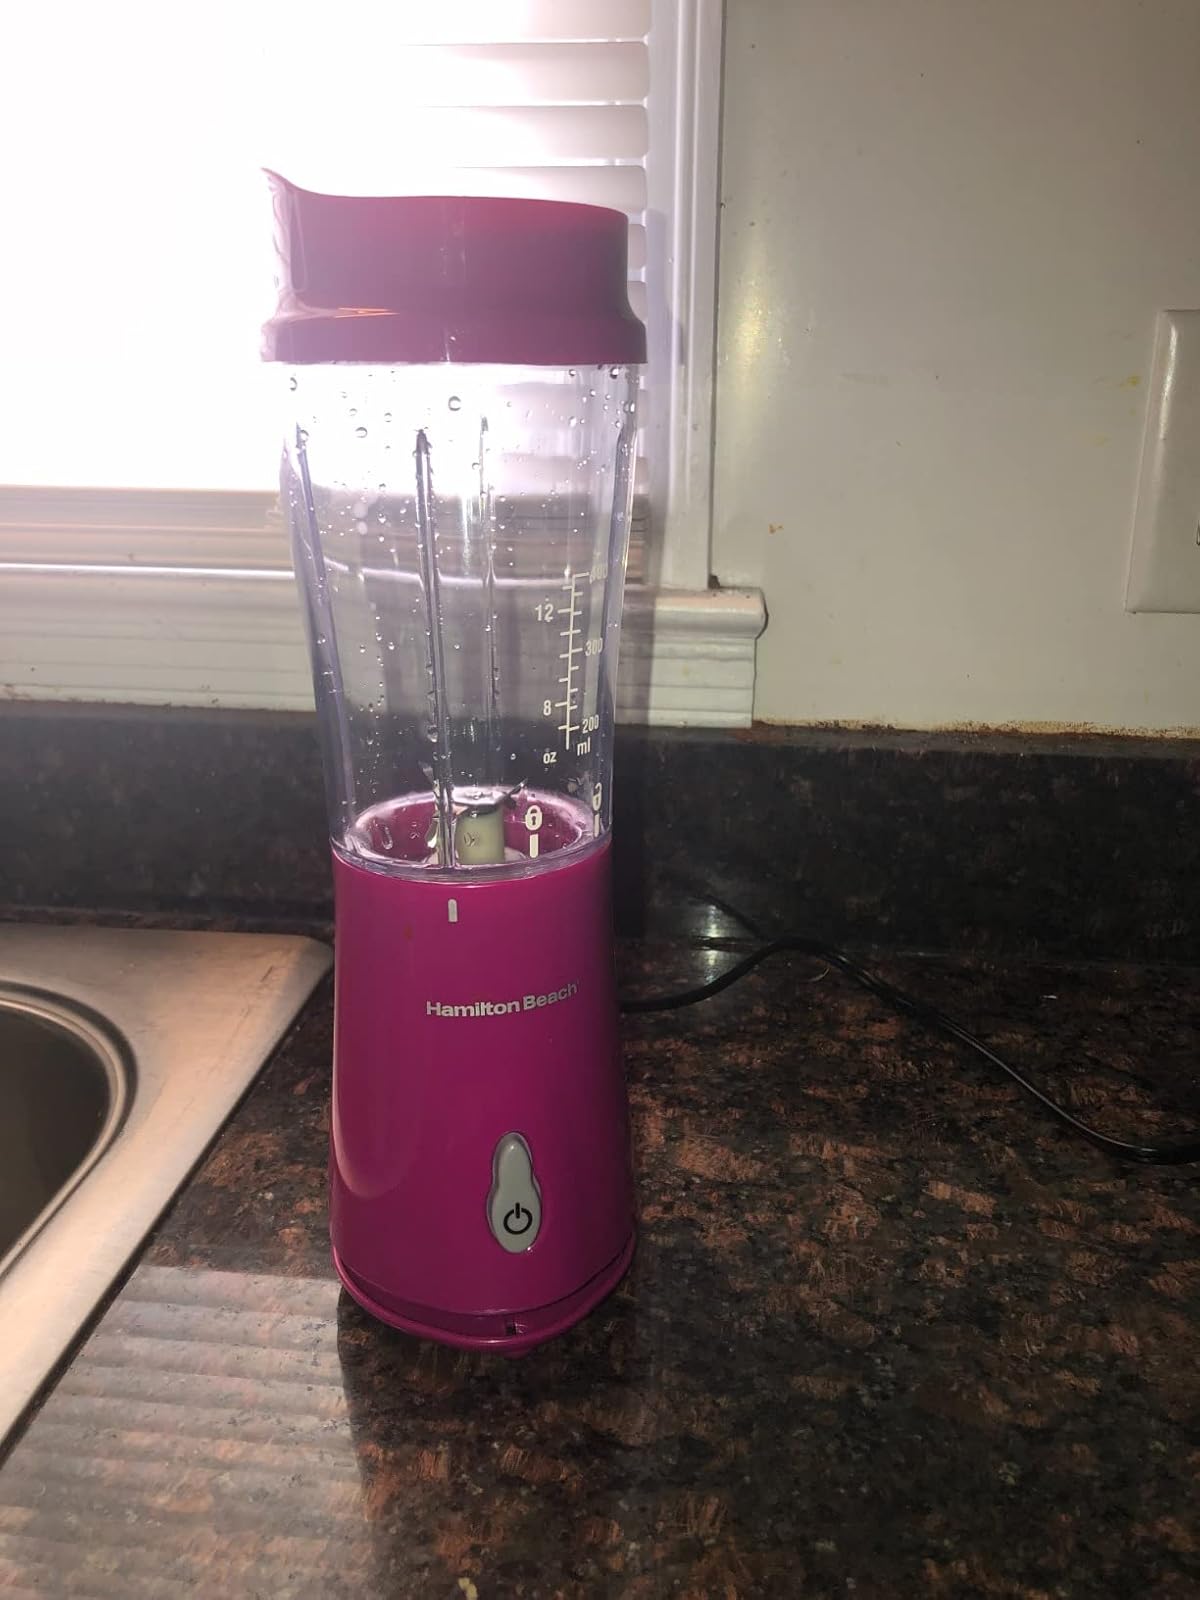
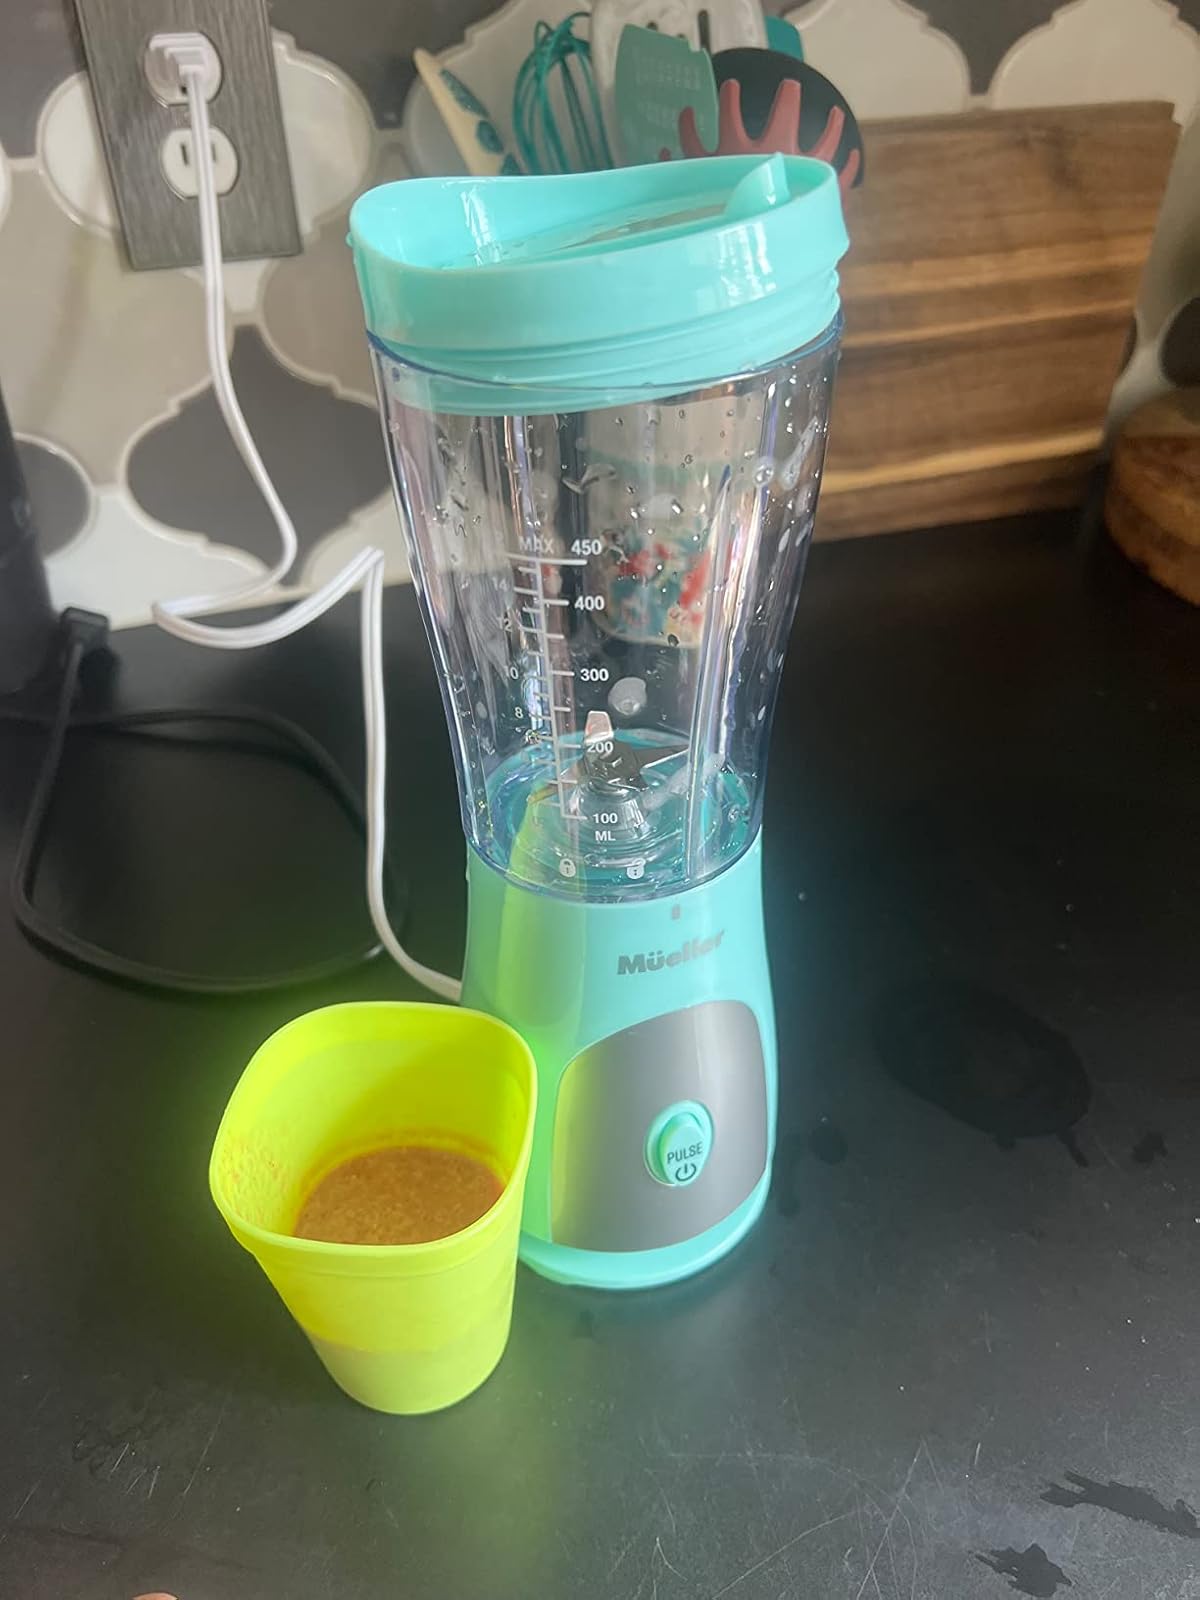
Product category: items_blender
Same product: no